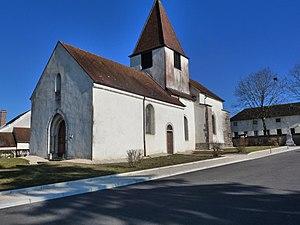
Noiron-sous-Gevrey